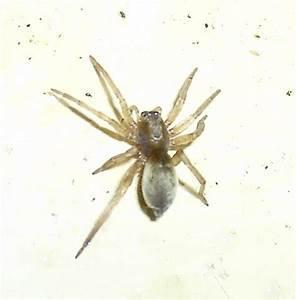
spider